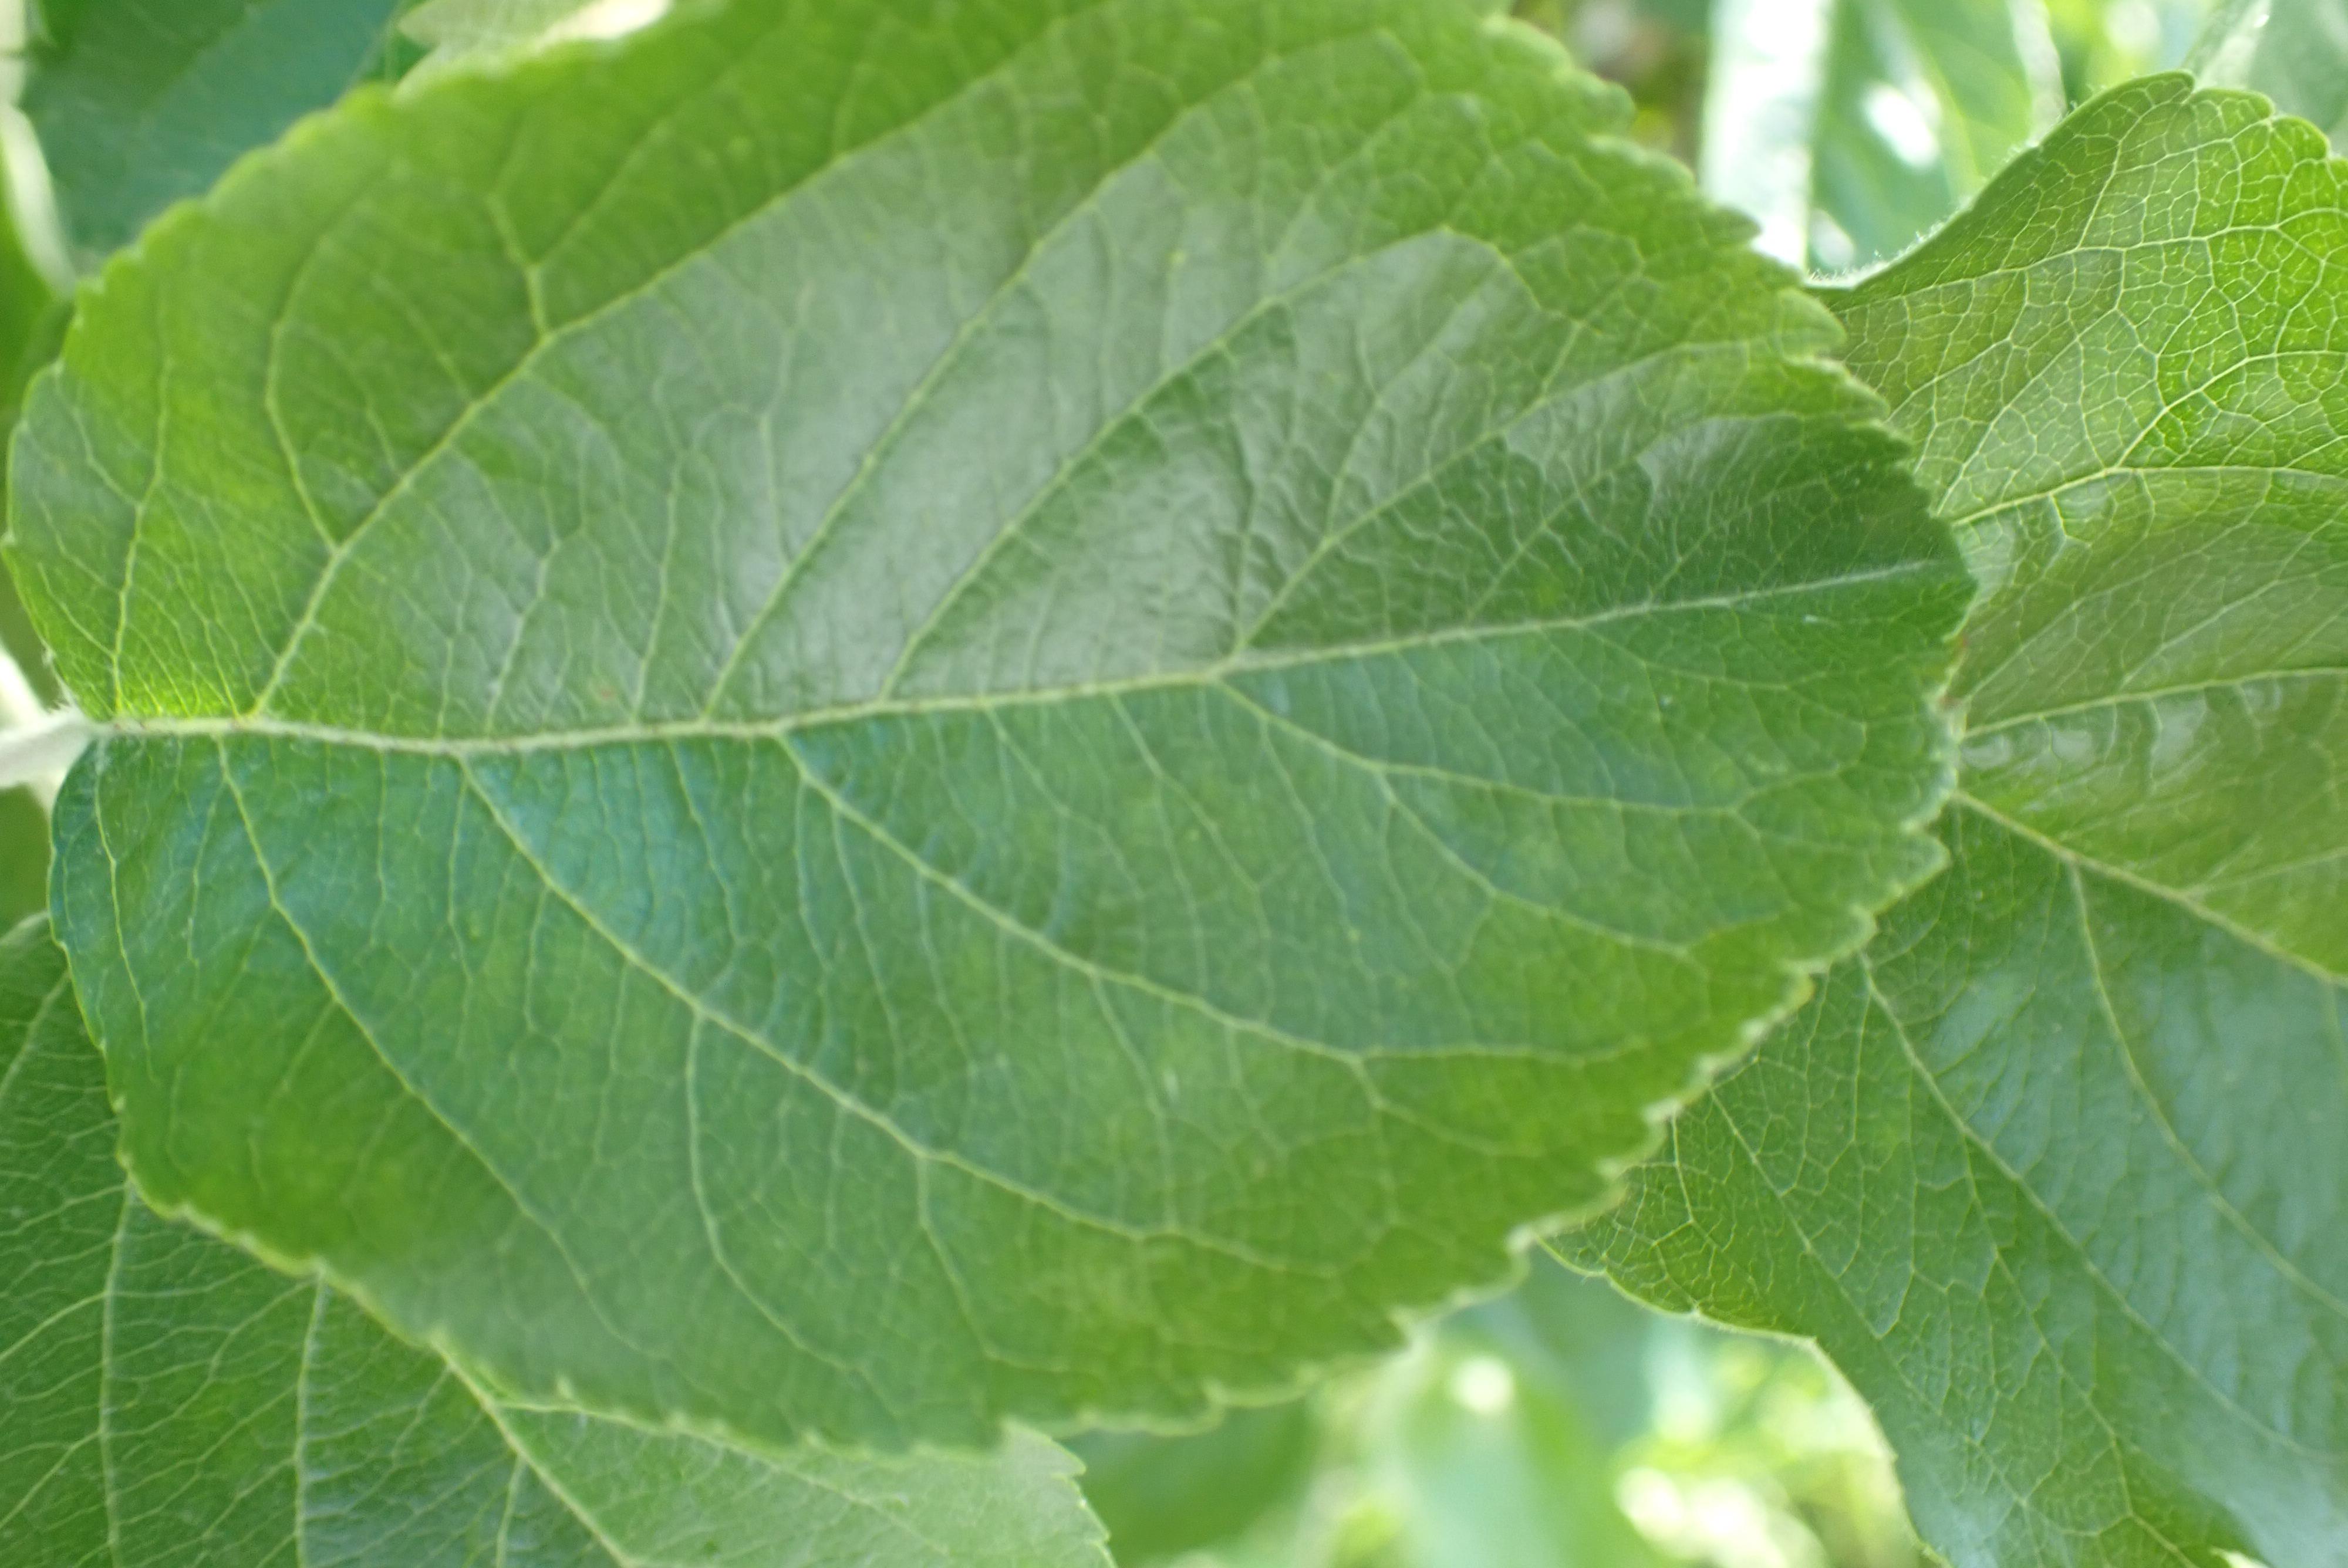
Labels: healthy